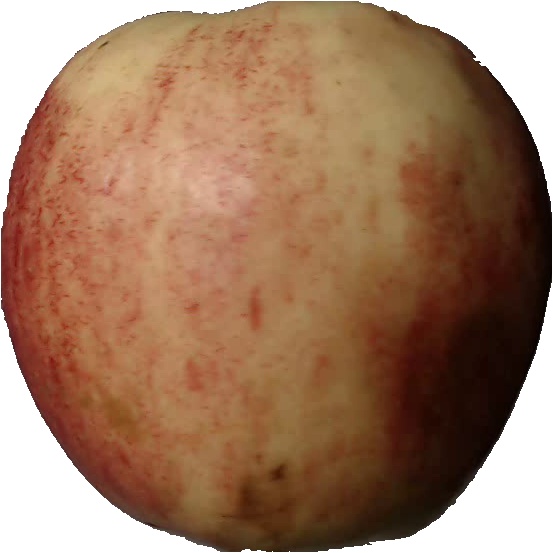
Label: apple_red_3